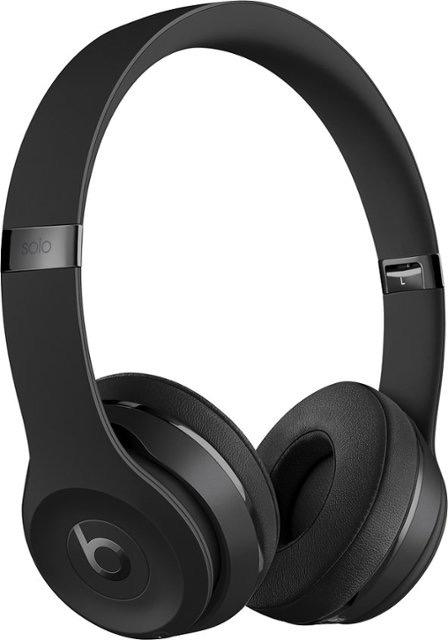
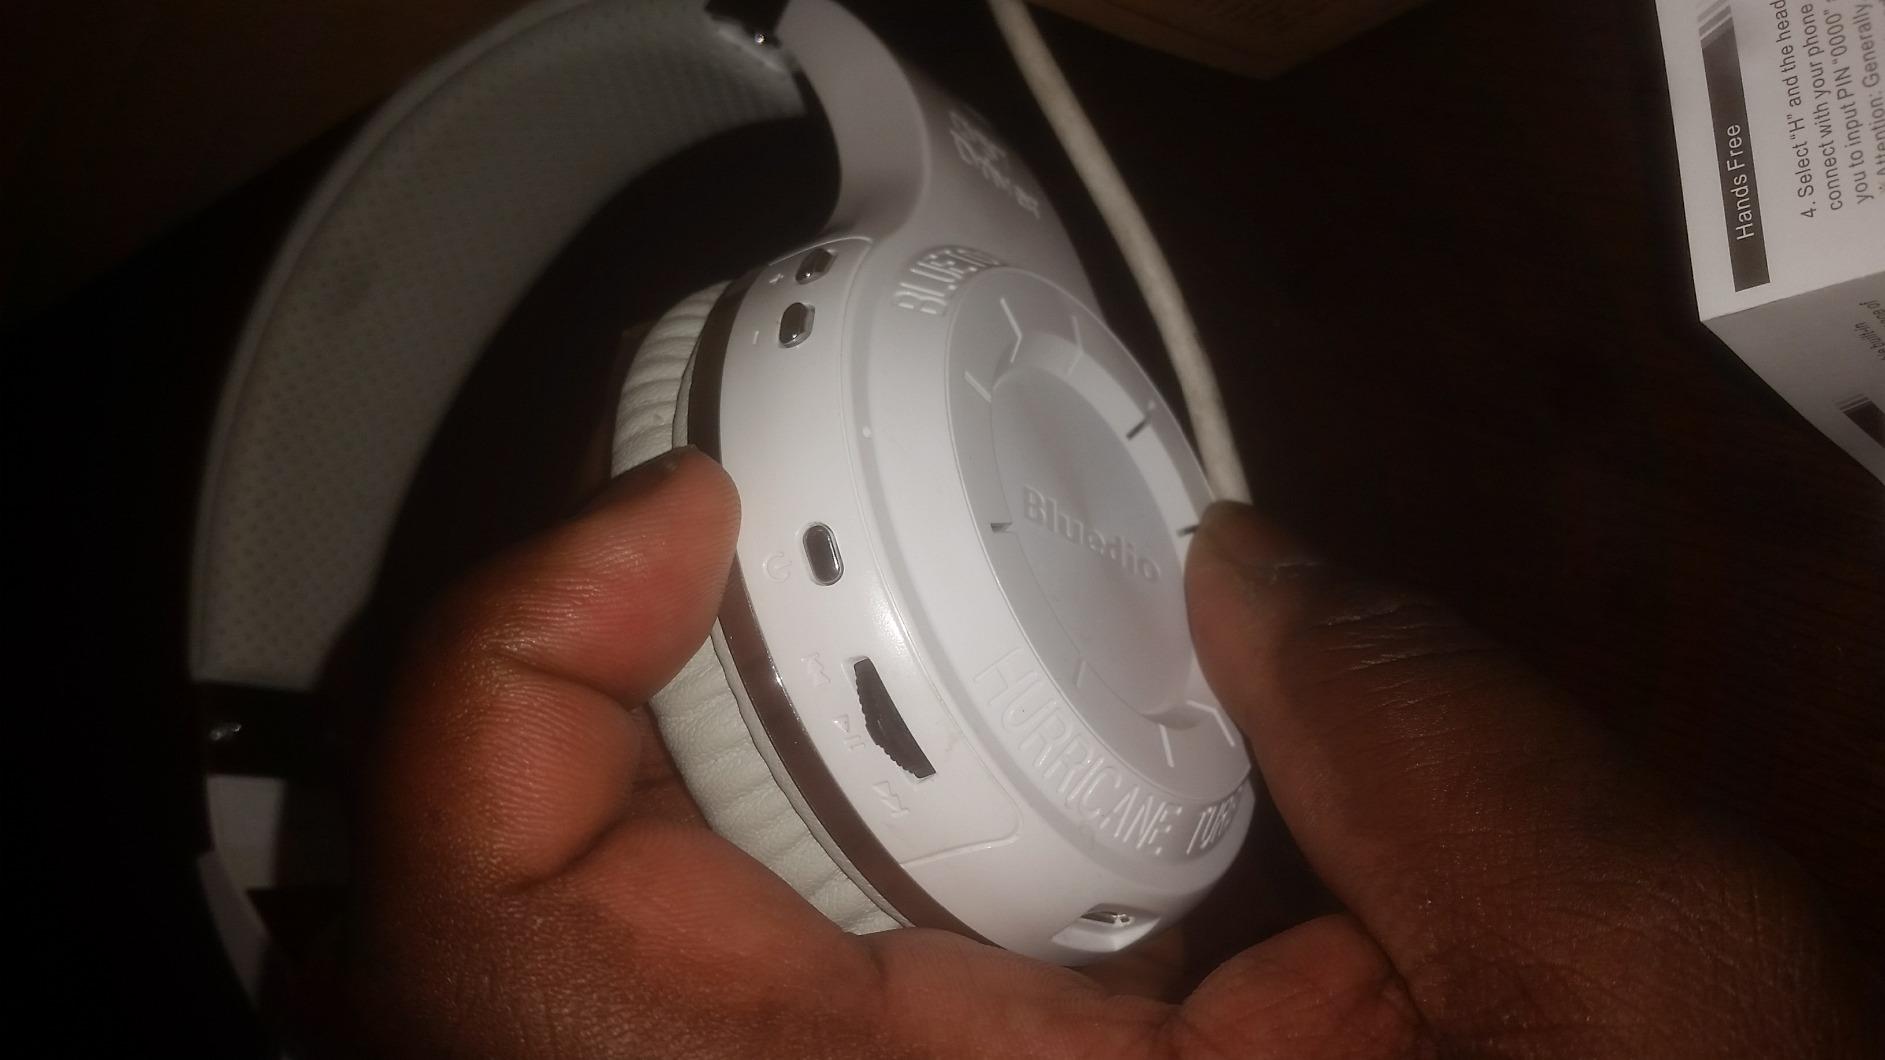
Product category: headphones
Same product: no